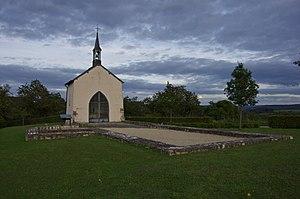
Chapelle dite Klaus avec les terrains attenants, sise au lieu-dit Klausberg à Trintange
Trintange est une section de la commune luxembourgeoise de Waldbredimus située dans le canton de Remich.